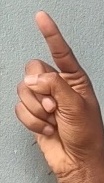
ASL sign: Z